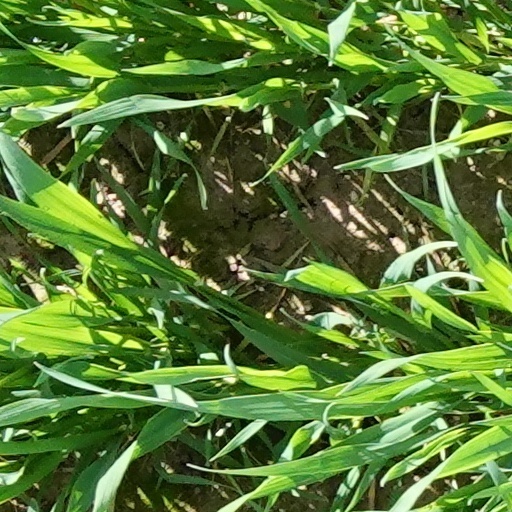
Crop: wheat